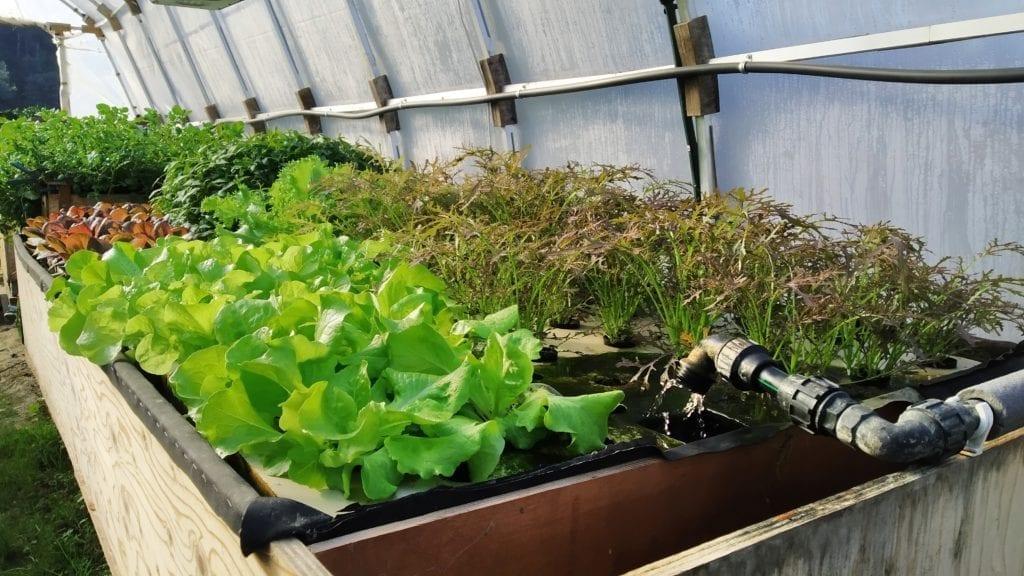
Upandaji wa mboga za majani unaofanyika katrika sehemu maalumu, ambazo mizizi hudumbukizwa kwenye maji yaliyo na dawa, pamoja na virutubisho vinavyosaidia mimea hiyo kukua.